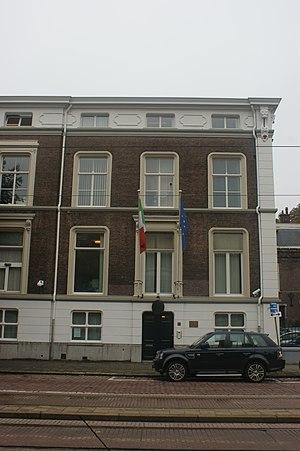
Cette page contient une liste des représentations diplomatiques aux Pays-Bas. Il y a actuellement 111 ambassades à La Haye; de nombreux pays ont des consulats dans d'autres villes néerlandaises, notamment Amsterdam et Rotterdam. Les consulats honoraires ne figurent pas sur la liste.